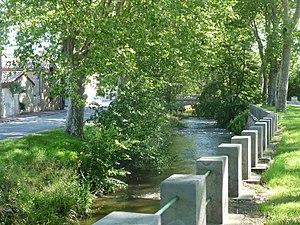
Le Laudot, Vaudreuille, Haute-Garonne, France
Vaudreuille est une commune française située dans le département de la Haute-Garonne, en région Occitanie.
Le Laudot est une rivière du sud de la France et un affluent du Sor sous-affluent de l'Agout du Tarn et de la Garonne. Son cours a été en partie détourné lors de la création du canal du Midi.